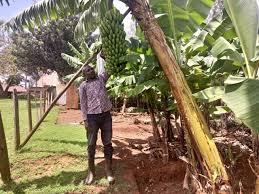
Mwanaume ame simama karibu na mti, ndoa ndizi, akishika mkungu mkubwa wa ndizi, ambazo bado hazijaiba. Zenye rangi ya kijani. Ameivalia shati lenye maua, na suruali nyeusi. Mti wa ndizi ulio mbele yake unashina kubwa la manjano kahawia.